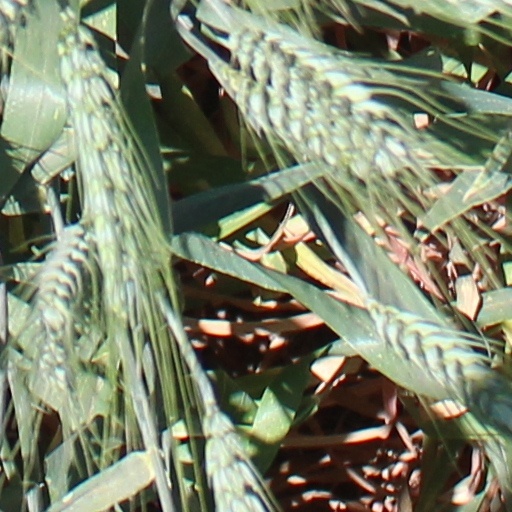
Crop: wheat